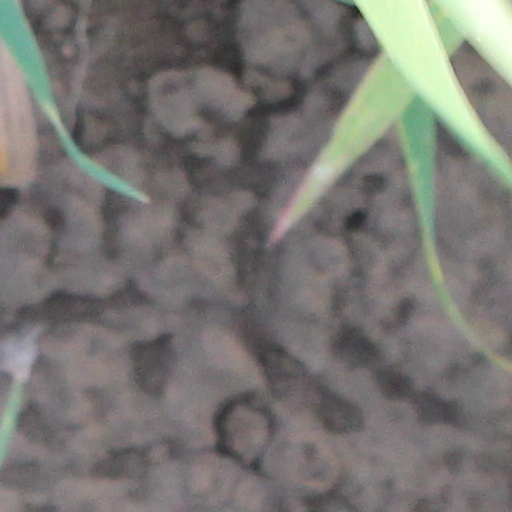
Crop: wheat